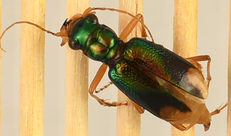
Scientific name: Tetracha carolina
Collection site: Talladega National Forest NEON (TALL), plot TALL_003